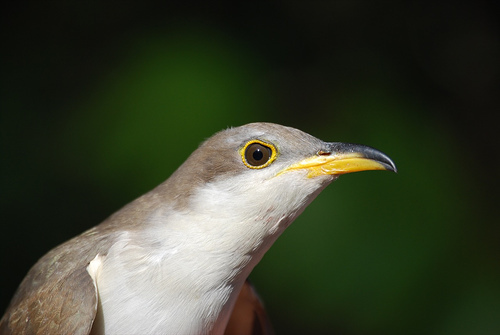
the bird has yellow eye ring, black top bill and yellow bottom bill, has a white body and brown sidethe bird has a brown eyering and a long bill that is curved.
this bird has a very colorful yellow and black bill. the eyering is yellow but the rest of the bird is light brown or white.
this bird has a yellow eyering, white throat and breast, with a yellow and black curved bill.
grey backed white belly and throat bird with yellow eyerings and bill.
this bird is grey with white and has a long, pointy beak.
this grey and white bird has a yellow eye ring, and the bill is black on the top and yellow on the bottom.
this bird is white and brown in color, with a curved yellow beak.
a grey bird with white abdomen and belly, yellow bill and yellow eyelings.
this bird has a brown crown with white throat and brown nape.
Species: Yellow Billed Cuckoo